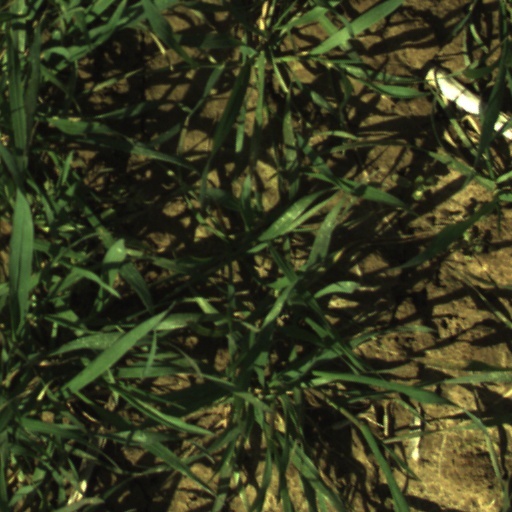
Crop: wheat